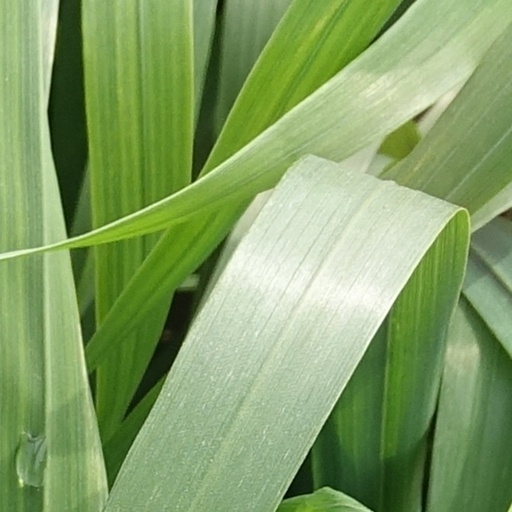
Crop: wheat